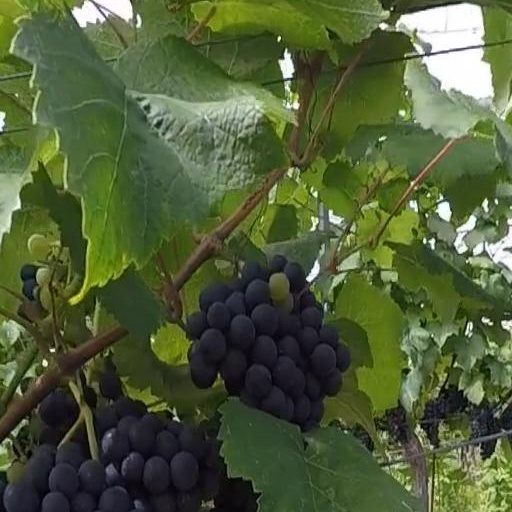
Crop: grape